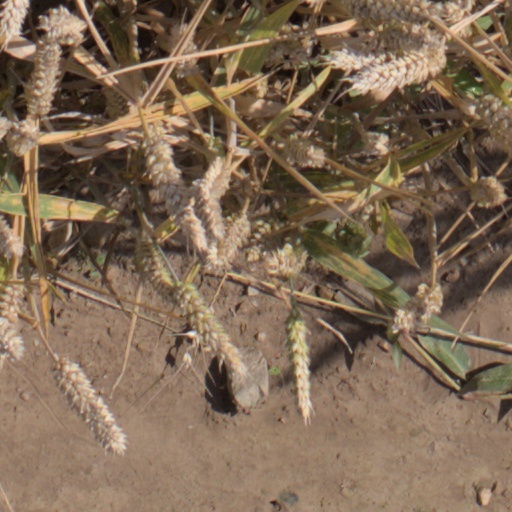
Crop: wheat